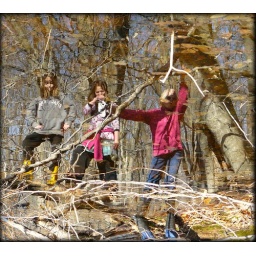
girls in the water